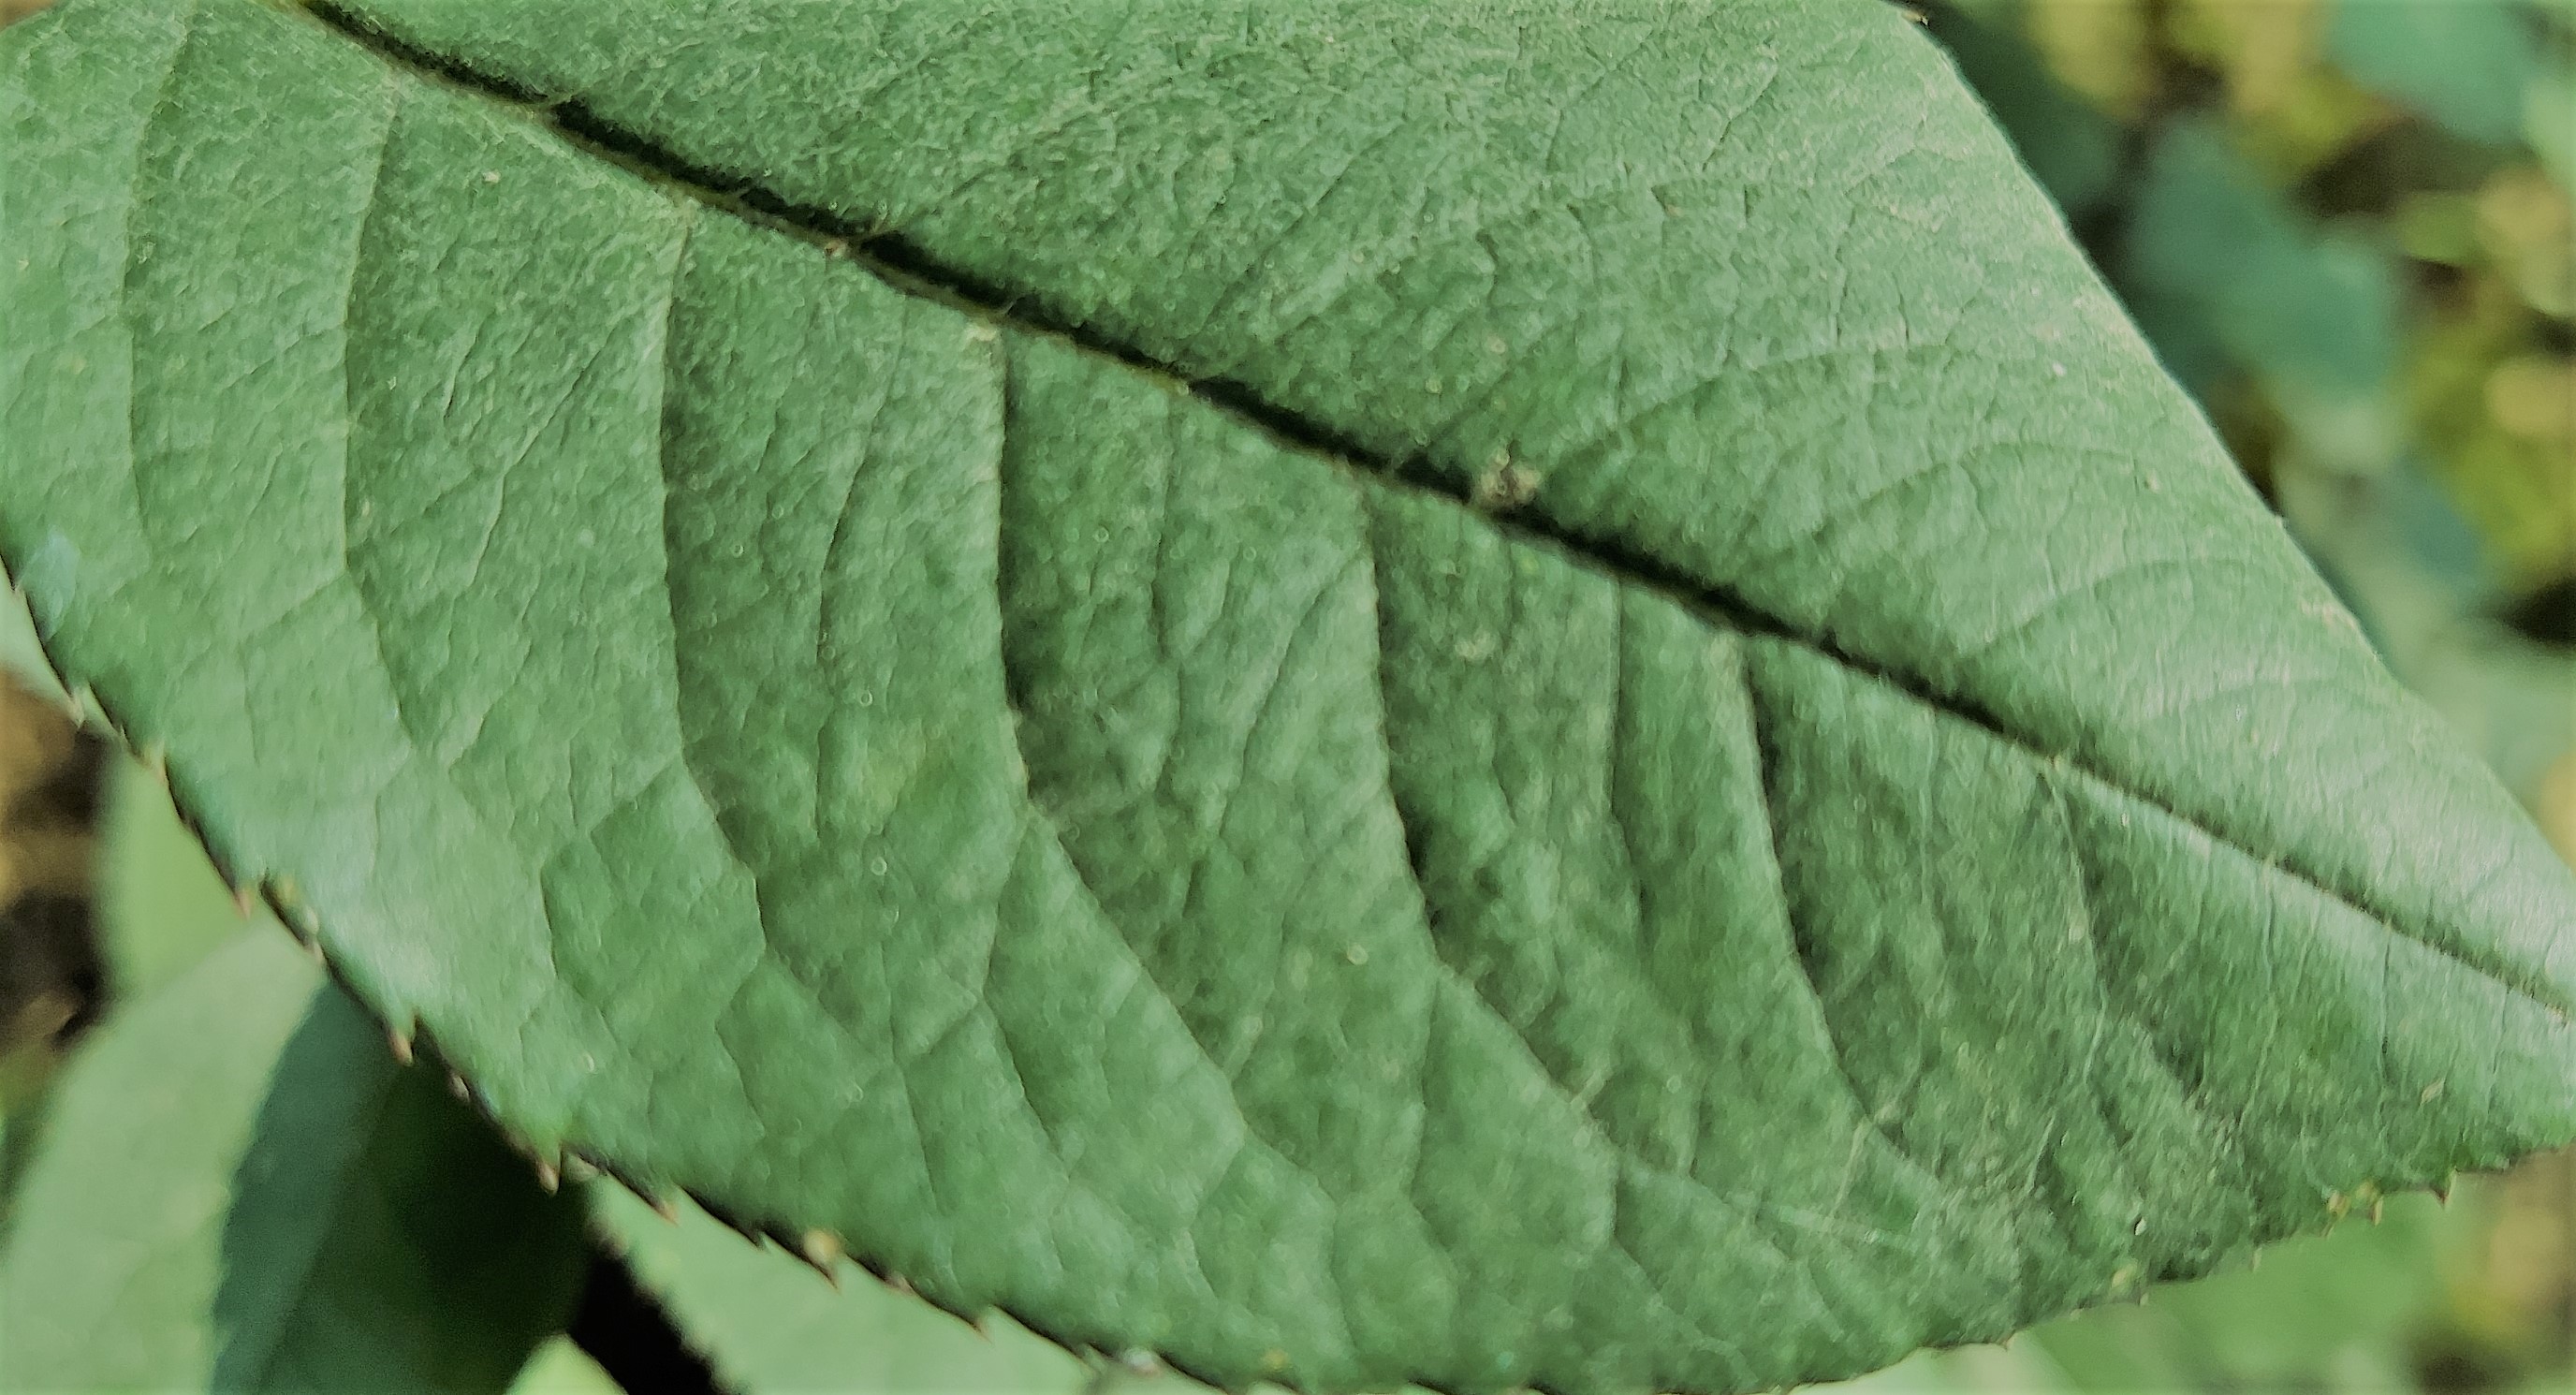
Label: Fresh Leaf